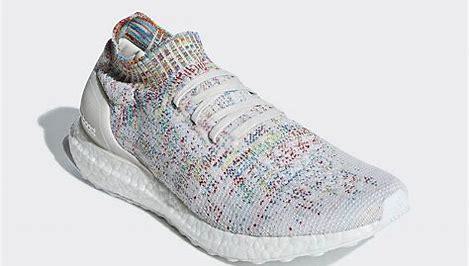
Brand: Adidas
Model: Ultraboost Uncaged